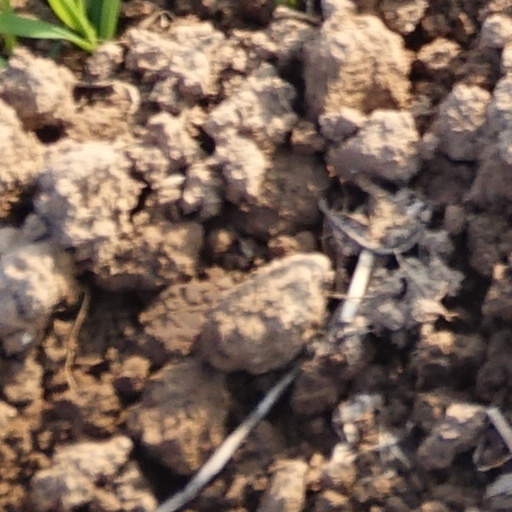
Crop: wheat